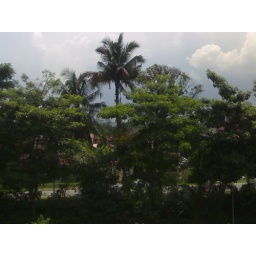
pinang tree in the midle standing tall. just in front of my house